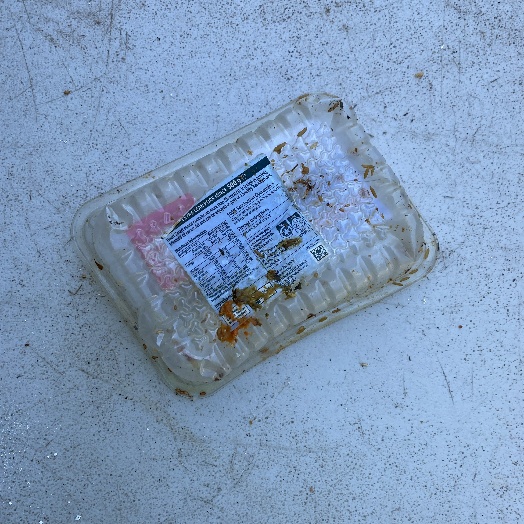
Label: Plastic